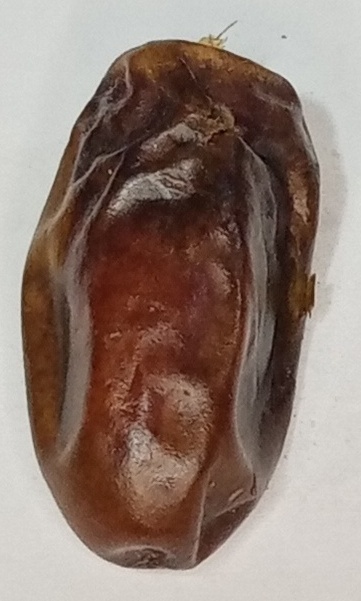
Variety: gajar
Size: small
Grade: grade-2